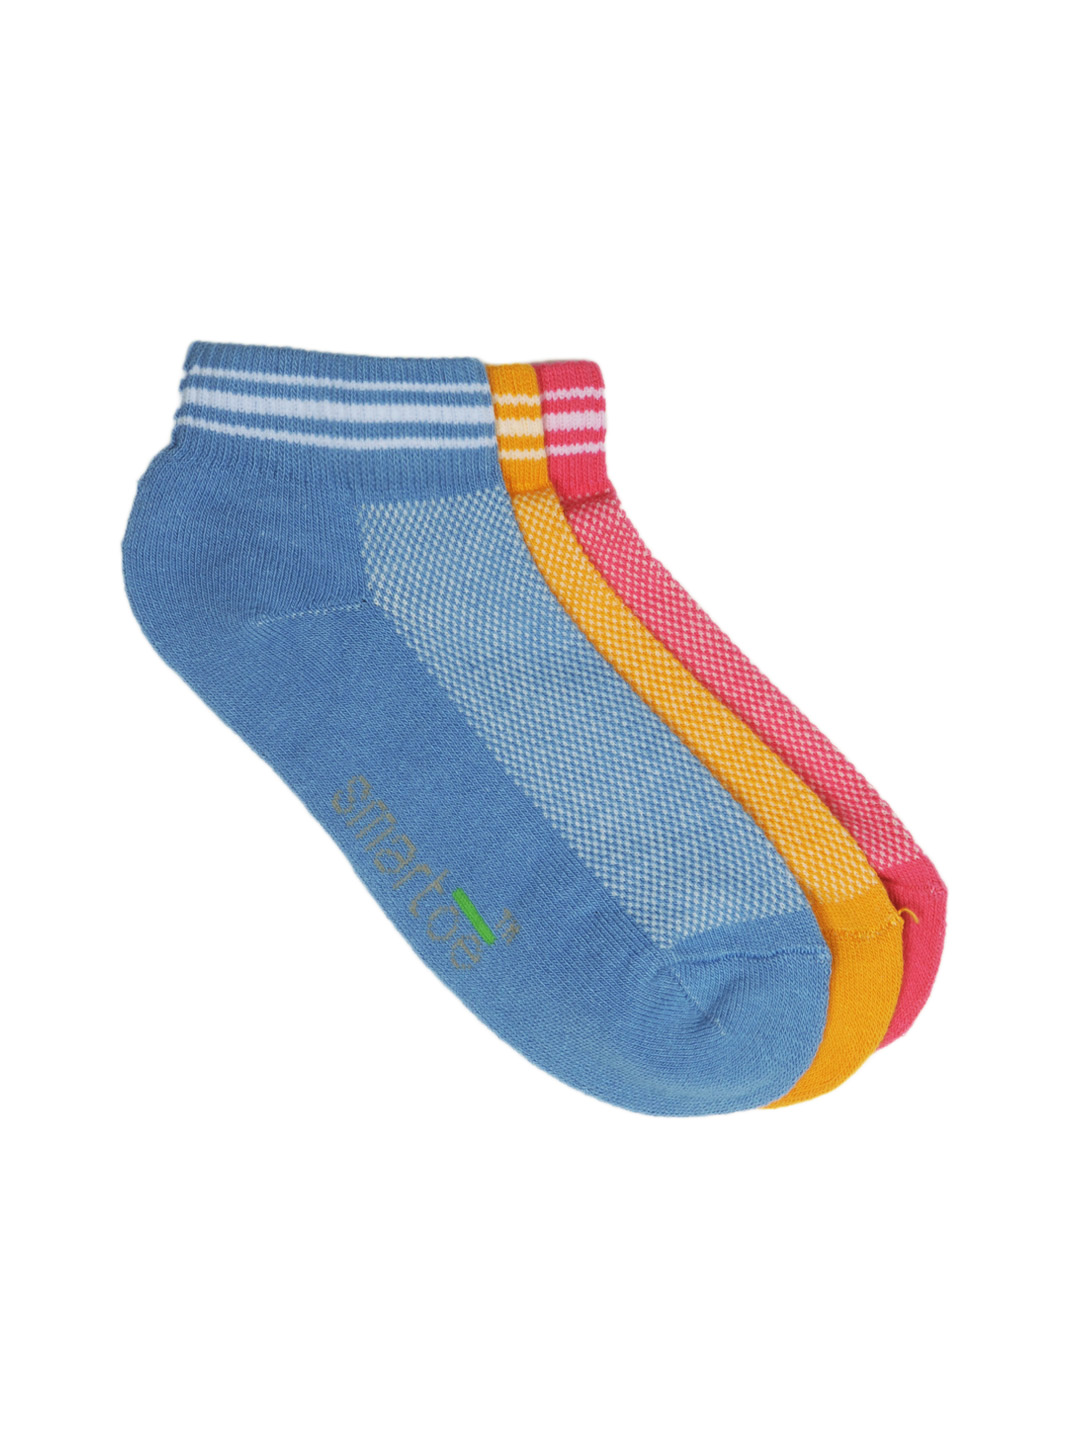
Smartoe Women Pack Of 3 Socks
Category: Accessories / Socks / Socks
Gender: Women
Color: Pink
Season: Summer 2017
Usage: Casual